DSL modem

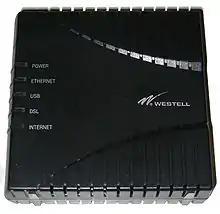
Westell Model 6100 AXXDSL DSL router

A digital subscriber line (DSL) modem is a device used to connect a computer or router to a telephone line which provides the digital subscriber line (DSL) service for connection to the Internet, which is often called "DSL broadband". The modem connects to a single computer or router, through an Ethernet port, USB port, or is installed in a computer PCI slot.